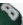
Number: 8